Aircraft flight dynamics

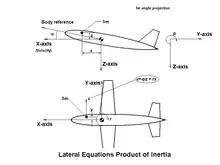

With a symmetrical rocket or missile, the directional stability in yaw is the same as the pitch stability; it resembles the short period pitch oscillation, with yaw plane equivalents to the pitch plane stability derivatives. For this reason, pitch and yaw directional stability are collectively known as the "weathercock" stability of the missile.